Britannia Coconut Dancers

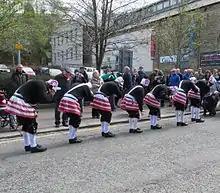
In 2014

AA Gill, writing in "The Sunday Times", described them as bizarrely compelling: